Monastery of San Pedro de Eslonza

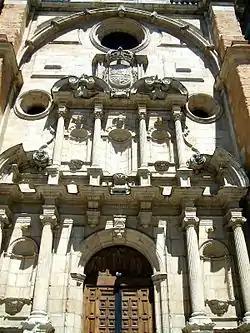
Former monumental gate of the monastery, now part of the church of San Juan y San Pedro de Renueva in León.

The Monastery of San Pedro de Eslonza is a former Benedictine monastery in Gradefes, in the province of León, central Spain.